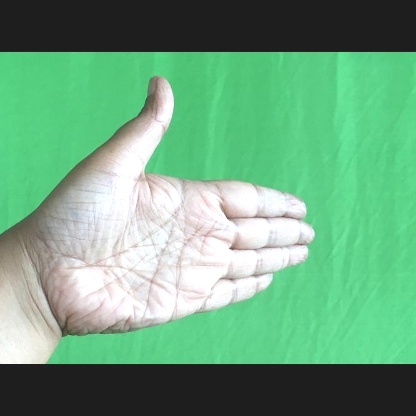
Mudra: Ardhachandran